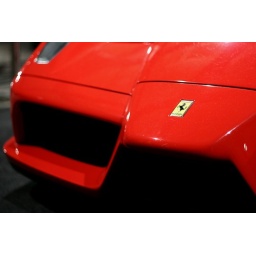
It was sooo nice... if it had fit in my bag I would've taken it home with me